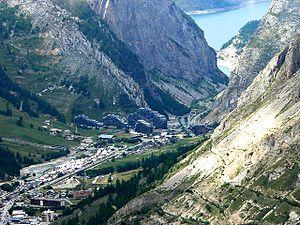
La Tarentaise est une vallée intra-alpine, une région naturelle française et une province historique de la Savoie, située dans le département de la Savoie, où l'Isère prend sa source et qui s'étend jusqu'à Albertville au Carrefour des Quatre Vallées.
Jean-Baptiste Grange, né le 10 octobre 1984 à Saint-Jean-de-Maurienne, est un skieur alpin français, vainqueur de la Coupe du monde de slalom en 2009 et double champion du monde de slalom en 2011 et 2015. Il est également médaillé de bronze en slalom aux mondiaux 2007 et auteur de neuf succès en Coupe du monde. Il est le seul skieur français à avoir remporté deux titres mondiaux en slalom, et le premier français à être sacré champion du monde de ski alpin depuis Michel Vion en 1982. Il participe trois fois aux Jeux olympiques d'hiver sans gagner de médaille.